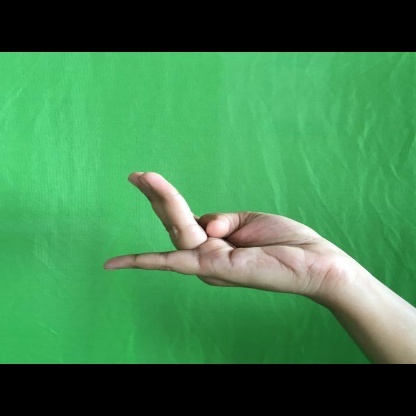
Mudra: Chaturam